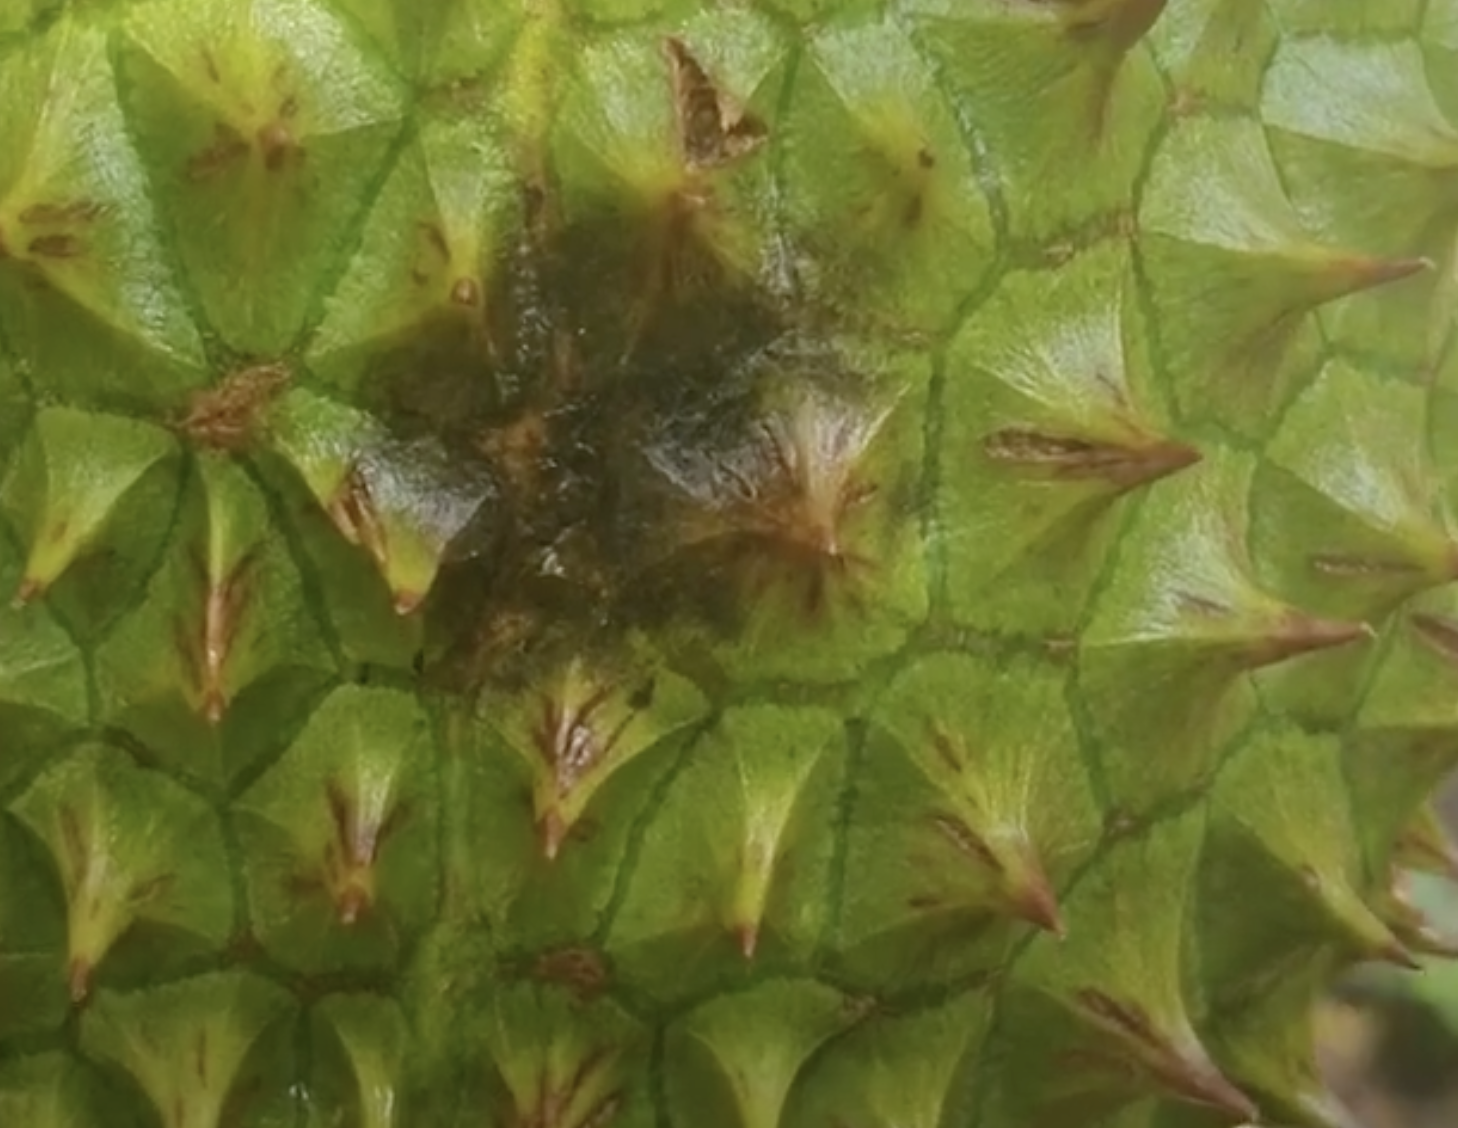
Label: fruit_rot